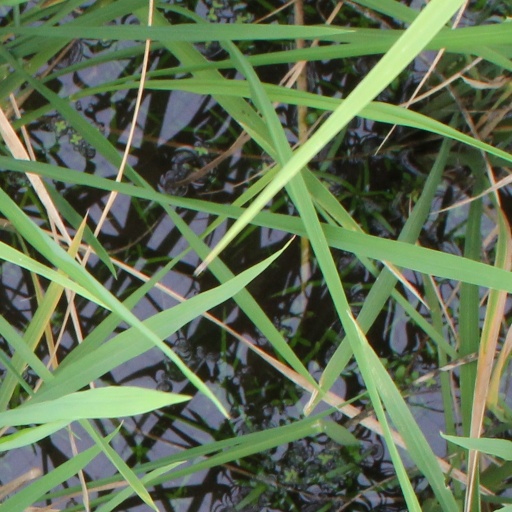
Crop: rice